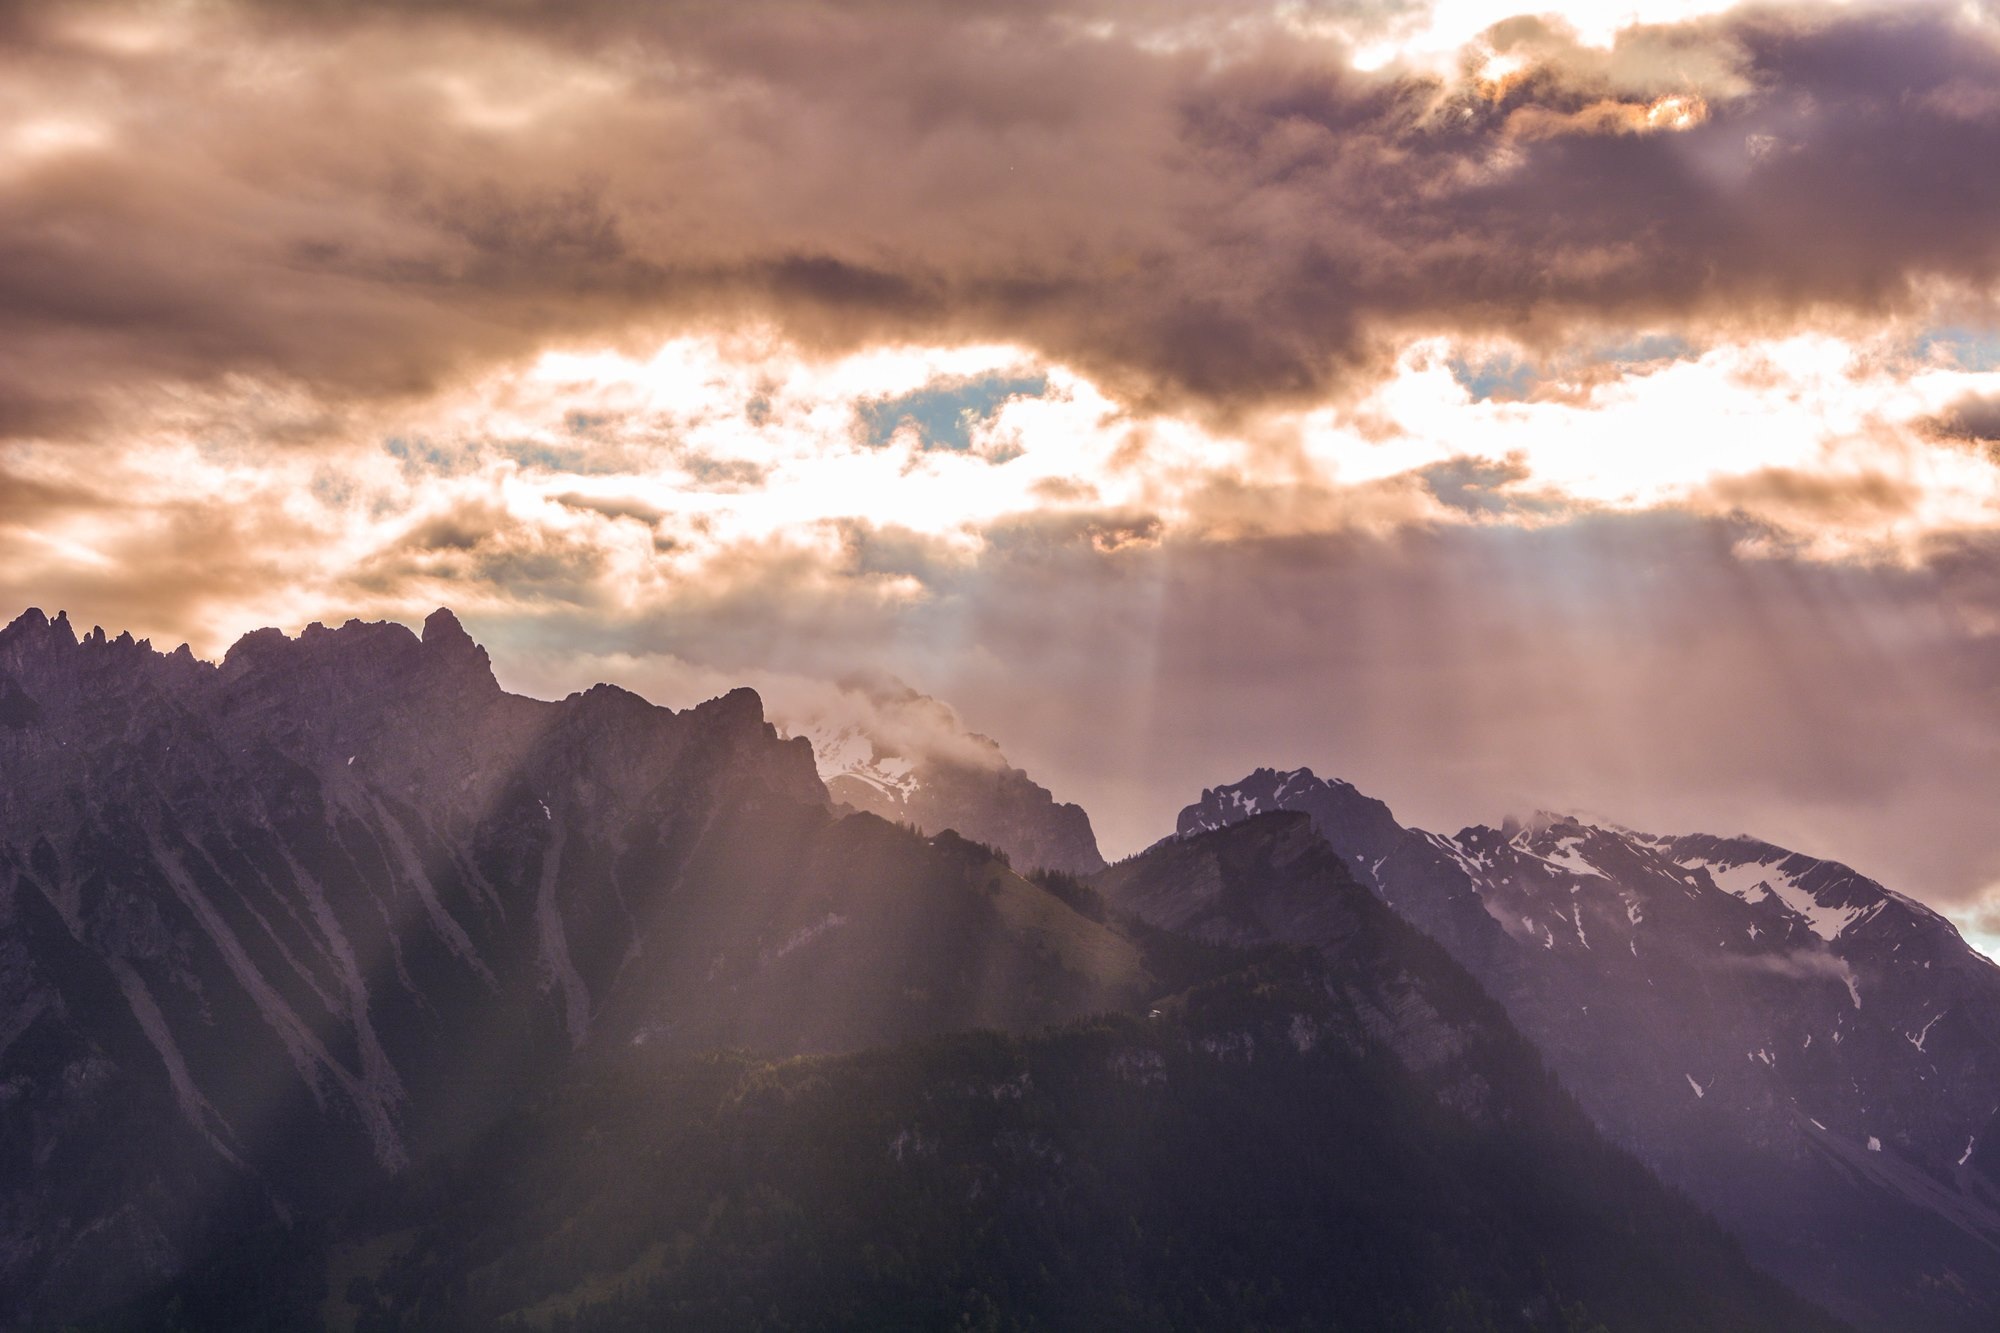
landscape, nature, horizon, mountain, snow, cloud, sky, sun, sunrise, sunset, mist, sunlight, morning, hill, dawn, mountain range, dusk, evening, reflection, weather, lighting, clouds, mountains, sunbeam, weather mood, landform, mountain peaks, meteorological phenomenon, geographical feature, atmospheric phenomenon, mountainous landforms